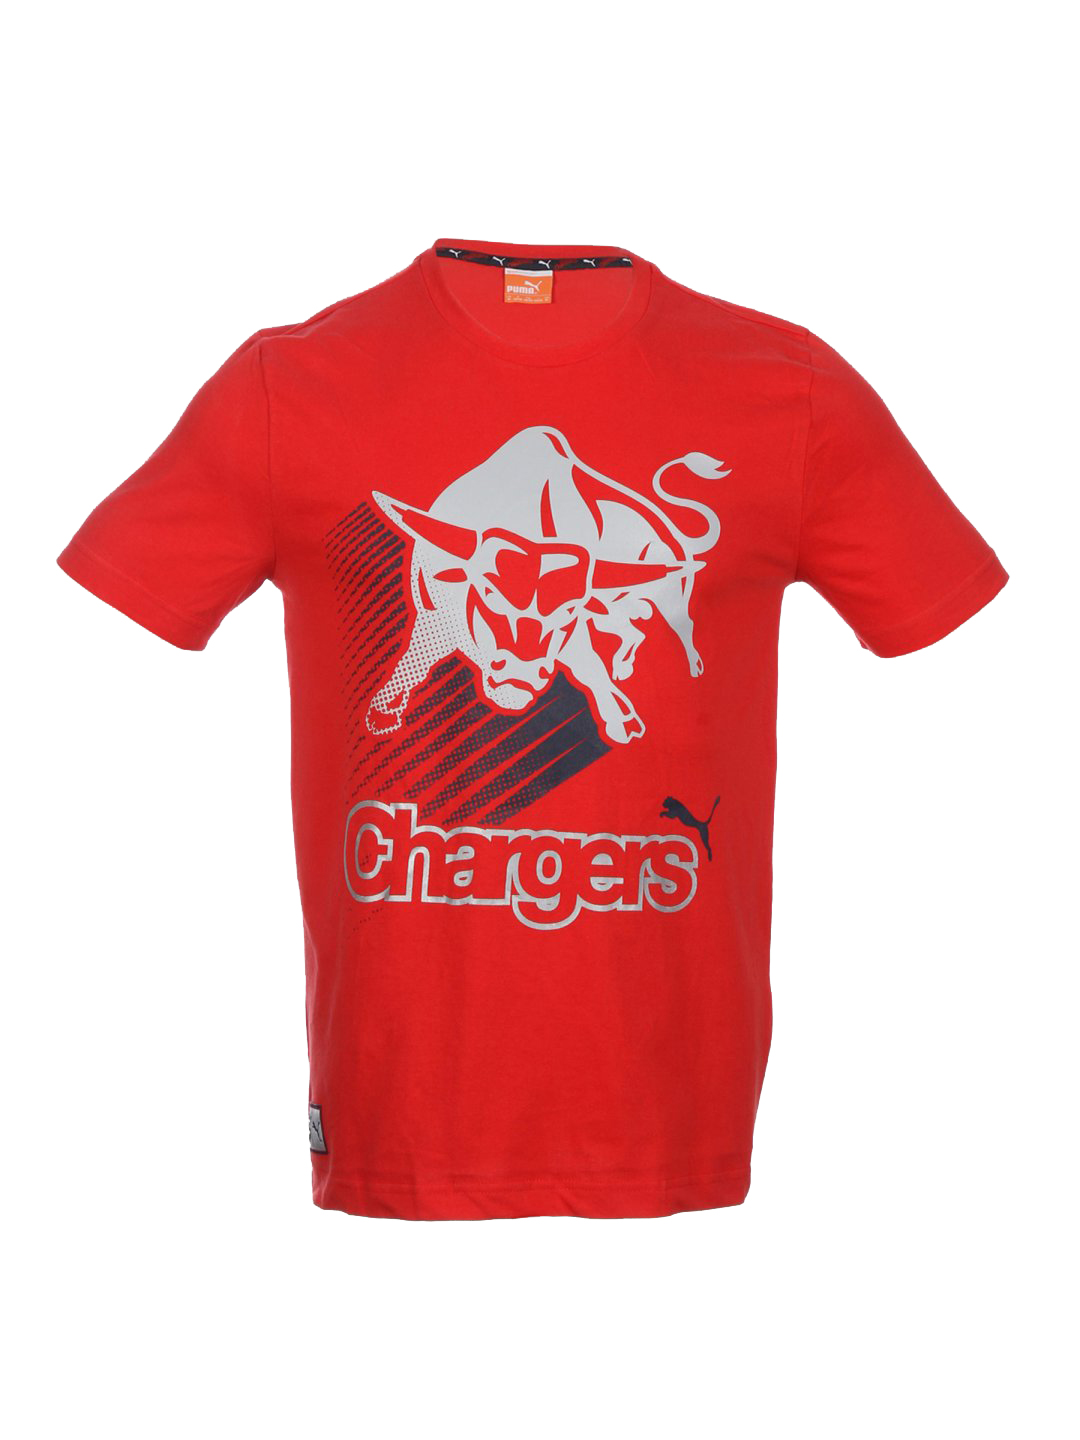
Puma Men's Deccan Chargers Red T-shirt
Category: Apparel / Topwear / Tshirts
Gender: Men
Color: Red
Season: Summer 2011
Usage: Sports